Roland Cunningham

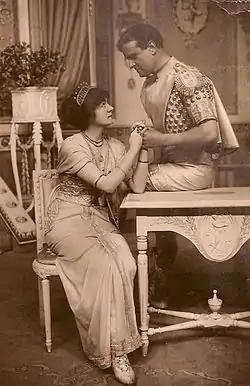
Daisy le Hay and Roland Cunningham in "Two Merry Monarchs"

Roland Macquarie Cunningham (1872 – 3 May 1958) was an Australian-born British singer and actor of the late Victorian and Edwardian eras. He began his professional career in comic opera in London in 1895 and appeared briefly with the D'Oyly Carte Opera Company in 1899. In the early years of the next century, he appeared in Edwardian musical comedies in both Britain and America. In 1910, he starred in the long-running original London production of "The Chocolate Soldier".